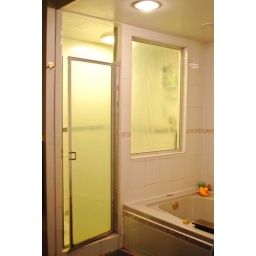
The master bath before construction. Tile in the shower wall had failed requiring a temporary plastic liner.